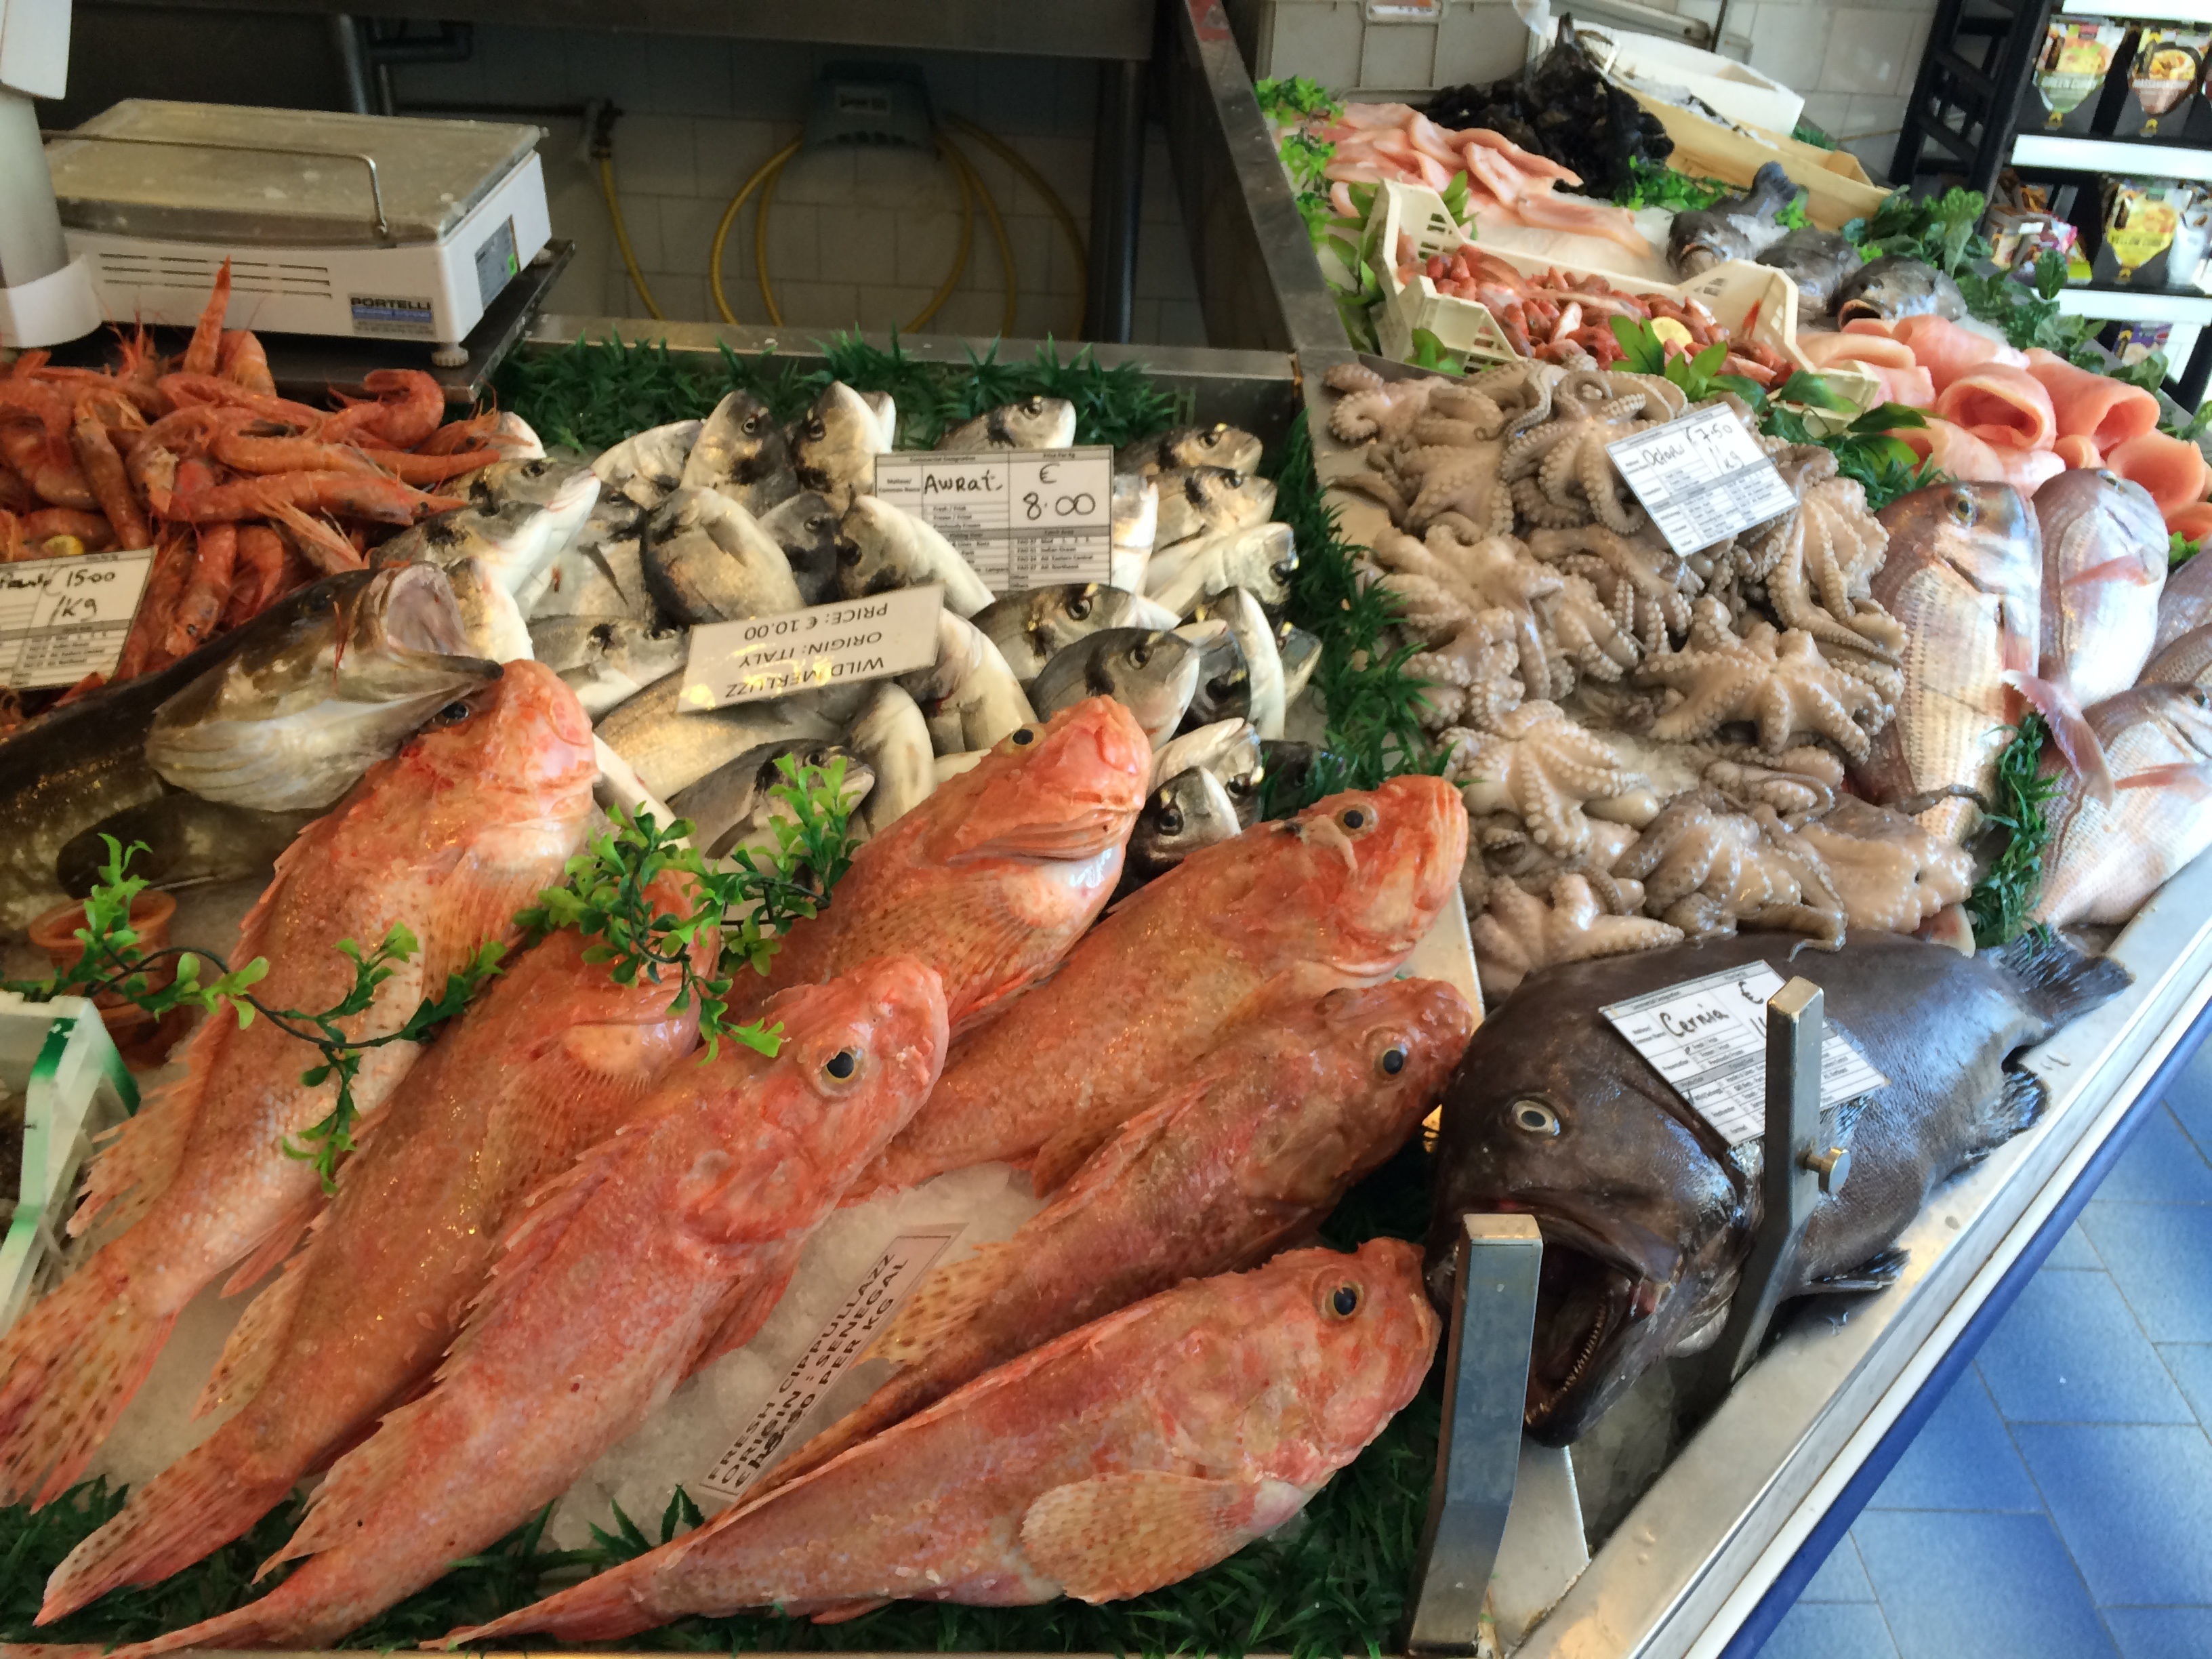
city, dish, meal, food, seafood, market, fish, meat, cuisine, public space, eating, human settlement